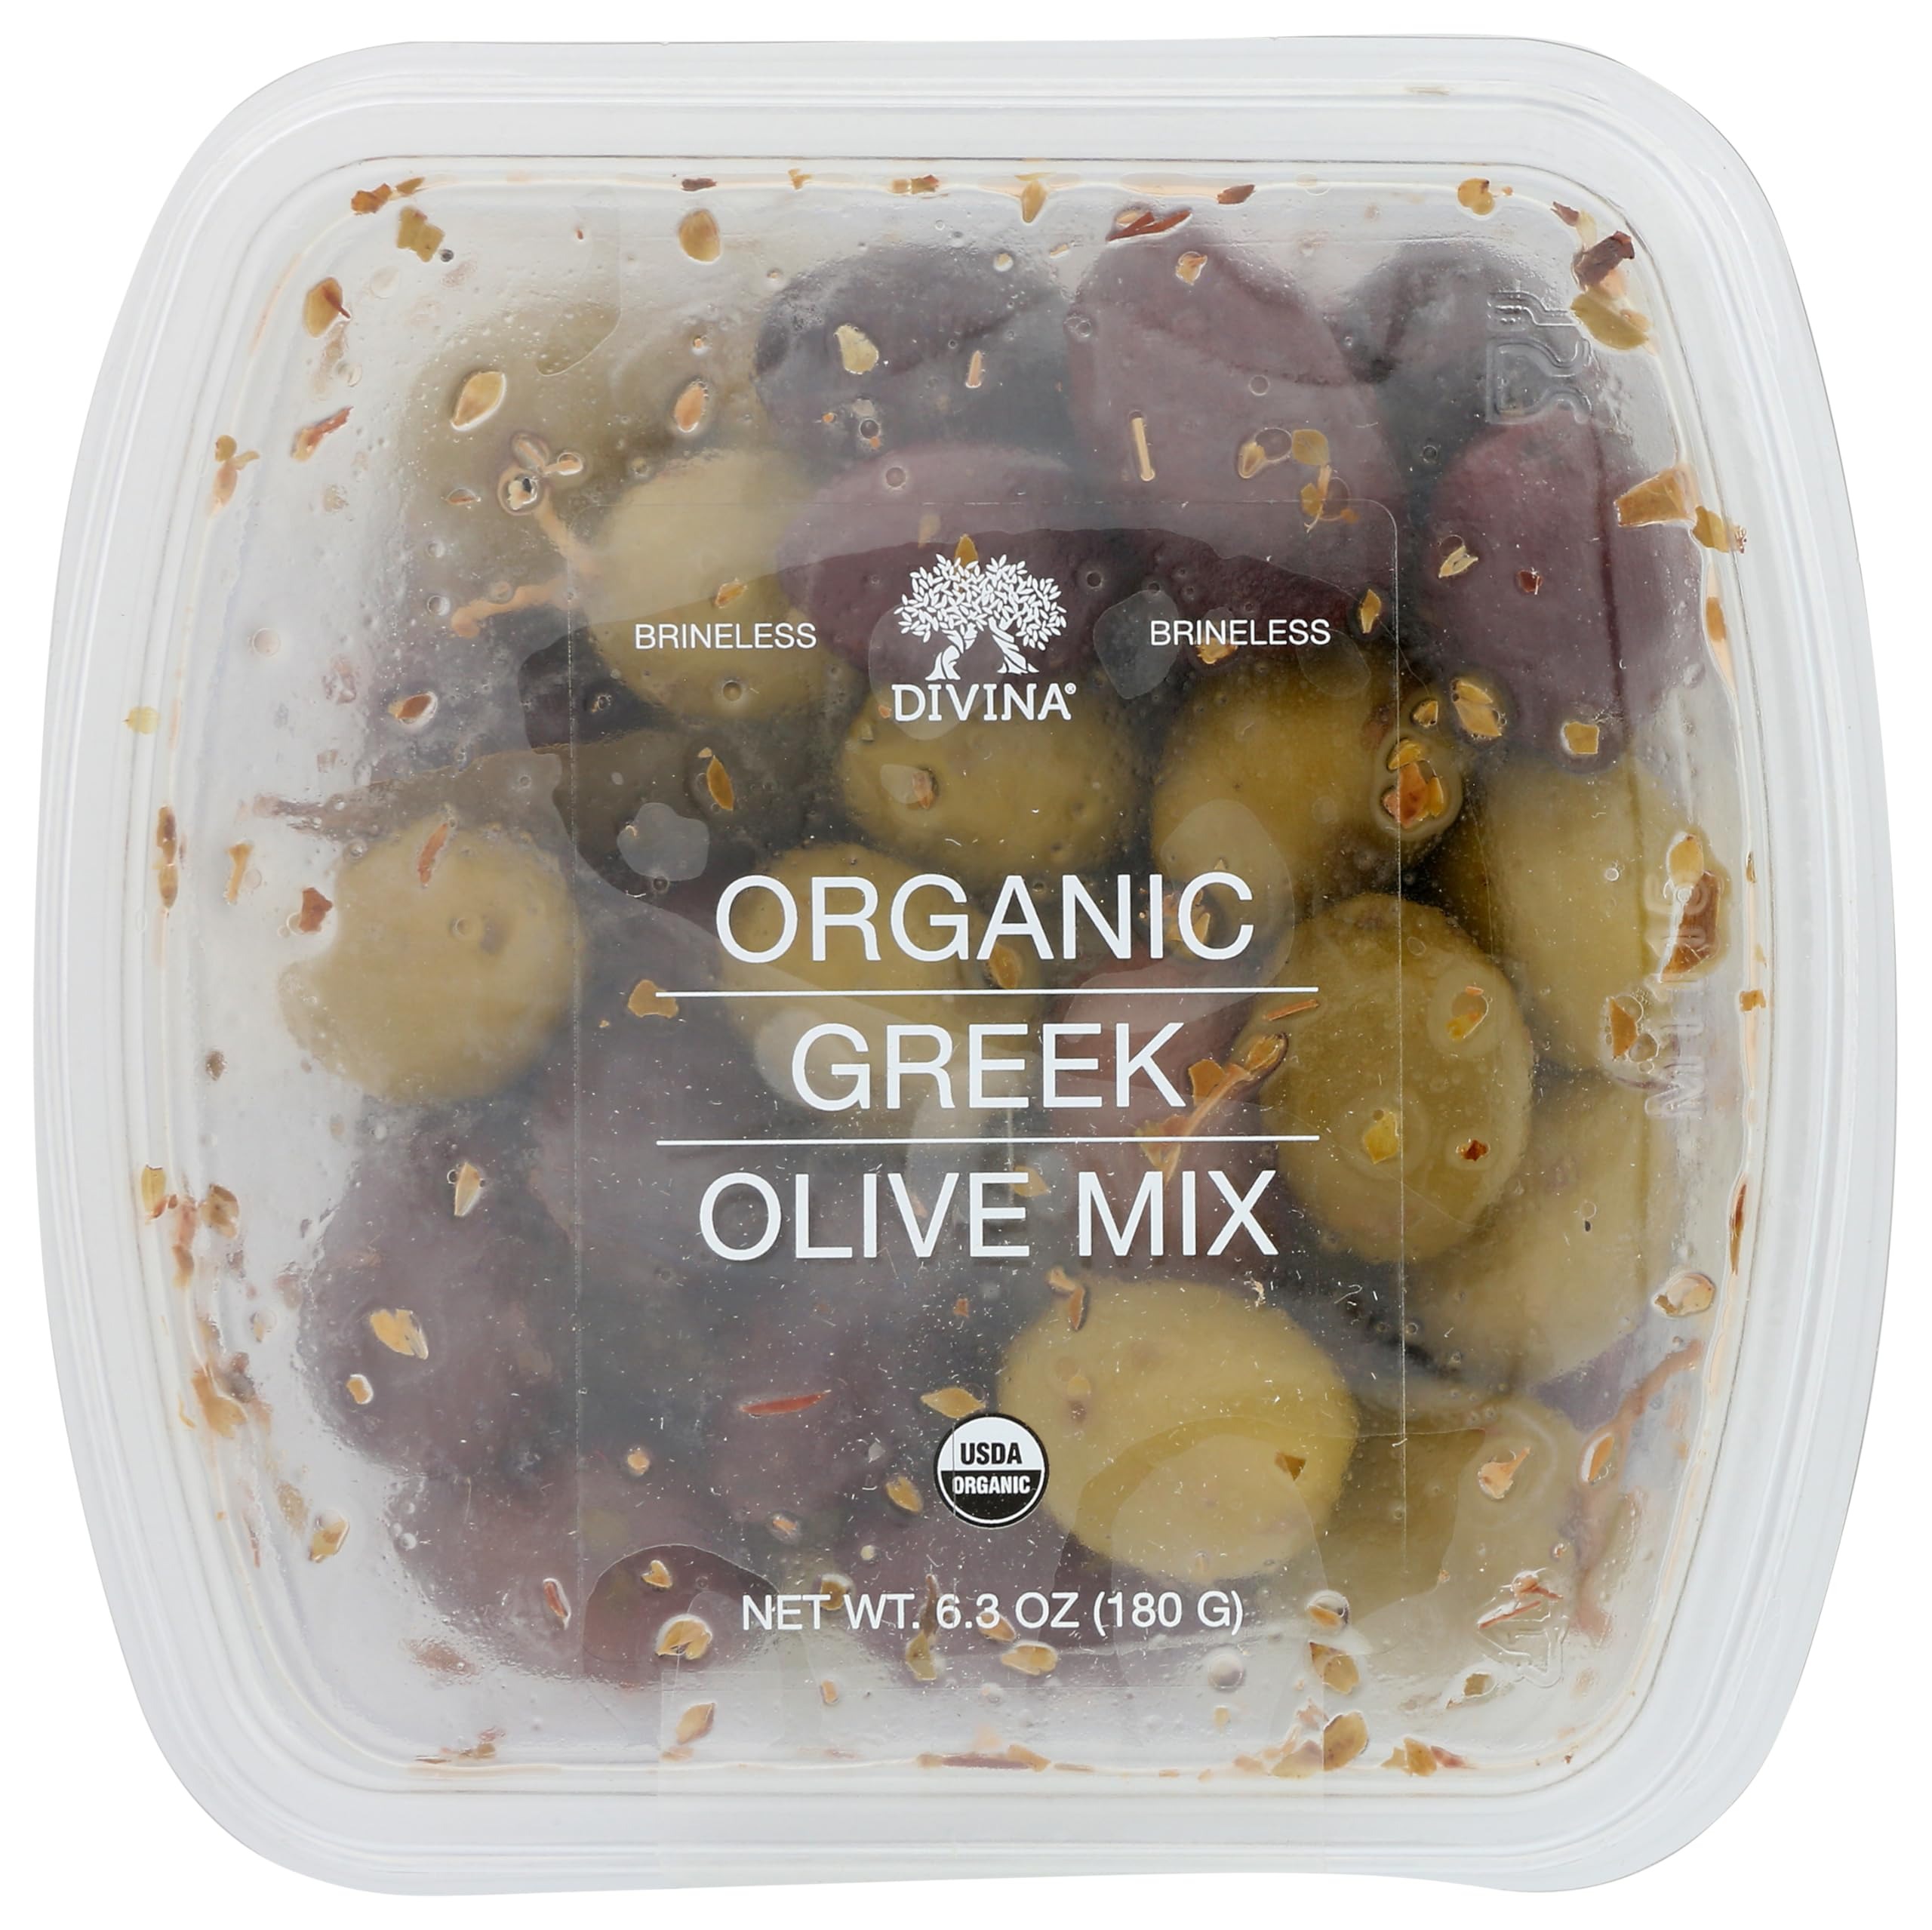
Item Name: Divina Organic Greek Olive Mix, 6.3 Ounce
Bullet Point: Divina Organic Greek Olive Mix, Vegan, 6.3 Ounces (Pack Of 6)
Value: 6.3
Unit: Ounce

Price: 37.34